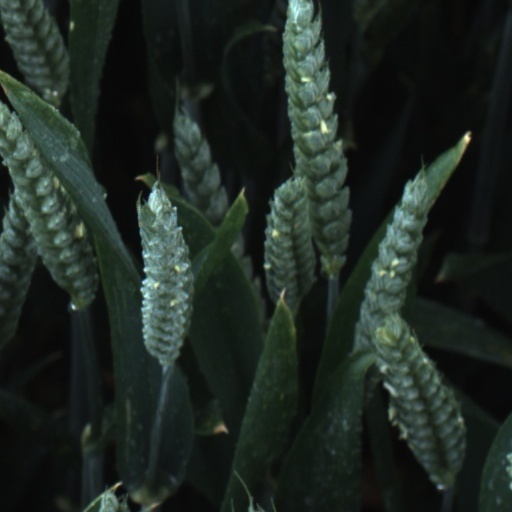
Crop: wheat